Central Parade, Walthamstow

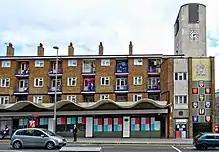
Central Parade

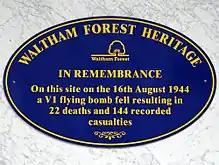
Plaque marking the V1 attack in 1944.

Central Parade, on the corner of Hoe Street and Church Hill, Walthamstow, is a shopping parade with offices and flats above that is Grade II listed by Historic England. It was designed in 1954 by F. G. Southgate, the borough surveyor, and built in 1957–58. Historic England says that it "embodies the Festival [of Britain] style, blending pattern and colour, surface decoration, slender detailing and lively rhythmical modelling with conviction and élan".